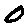
Label: 0